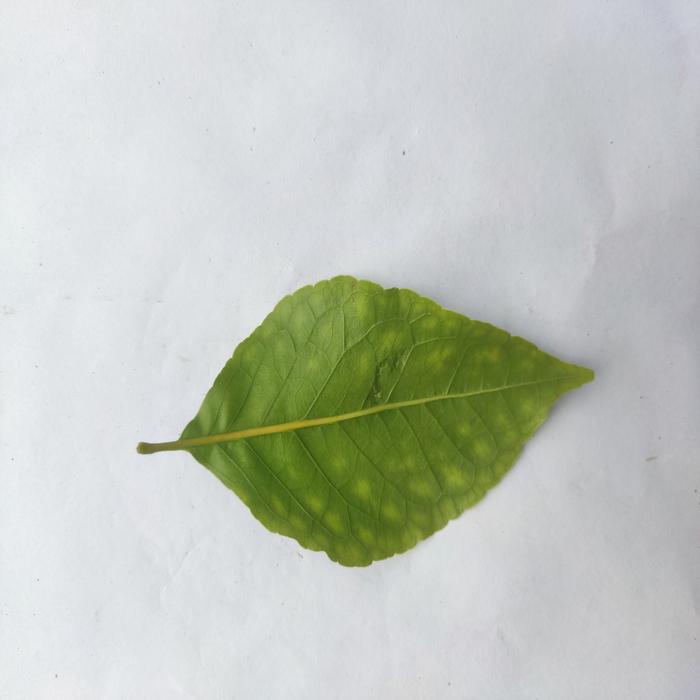
Crop: Aegle Marmelos
Leaf condition: Leaf_Spot